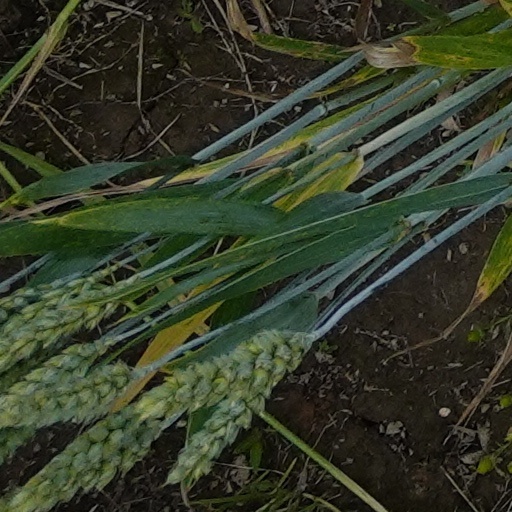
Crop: wheat